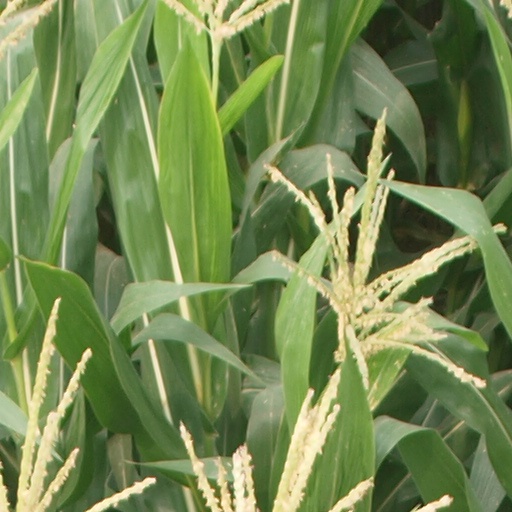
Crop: maize; corn